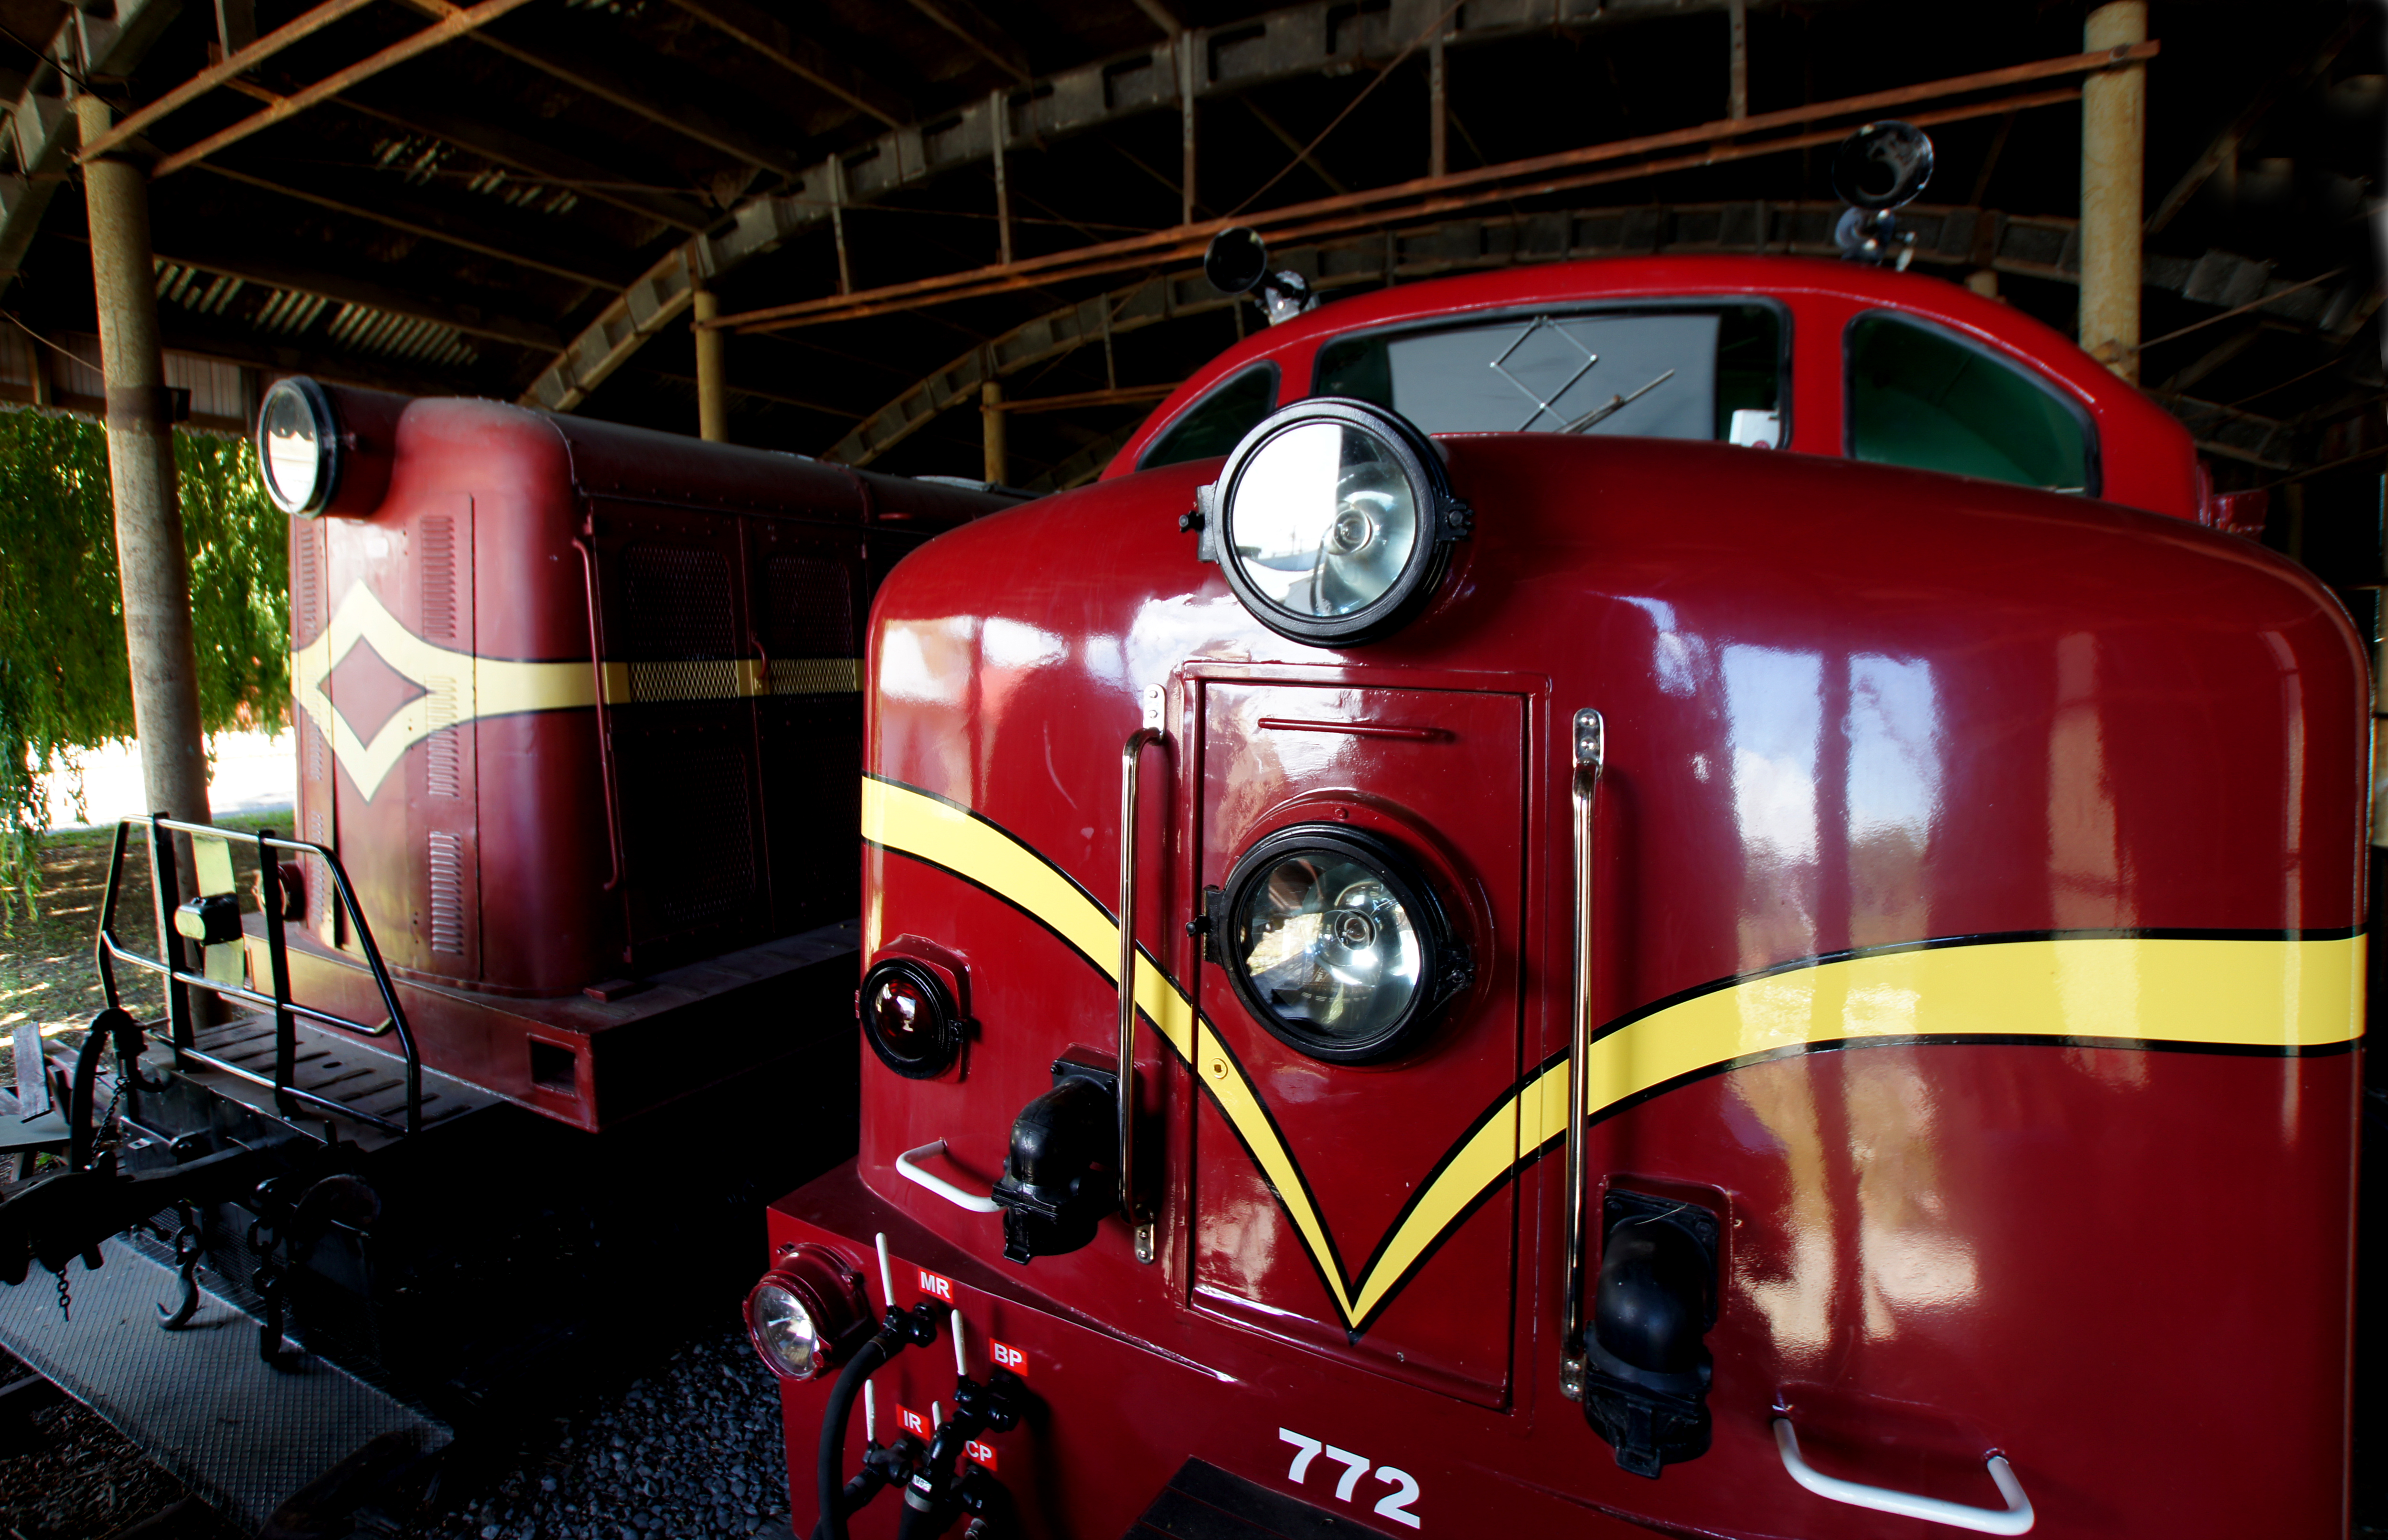
car, wheel, transport, red, vehicle, motor vehicle, vintage car, locomotive, engine, trains, classic, railways, ferrymead, sonydslra580, tamron18270mmpzd, antique car, dieseltractiongroup, dg772, vulcanfoundry, land vehicle